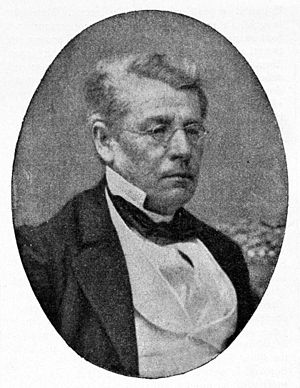
Joseph von Führich
Joseph von Führich var en østrigsk historiemaler, illustrator og raderer.